Dreamland (Coney Island, 1904)

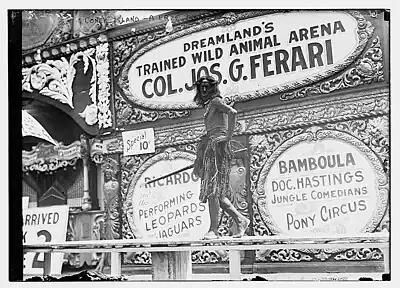
Dreamland's Trained Wild Animal Arena with Colonel Joseph Giacomo Ferari in 1911

Coney Island had reached its peak popularity by the late 1900s, when millions of people visited the neighborhood every year. Despite its many amusements, Dreamland struggled to compete with the better-managed Luna Park. As such, for the 1908 season, the park's management decided to offer free admission during weekdays; although the free-admission policy did not extend to individual rides, the policy still attracted visitors. The park opened for the season on May 23, 1908, and operated until September 20. For this season, Ellis added an auditorium with more than one thousand seats, and the park also added shows such as Freak Street, the Moroccan Jugglers, and an Old Virginia show. Following the 1908 season, Dreamland hired Wells Hawks of the New York Hippodrome to lead the publicity bureau, and they hired Gumpertz as the general manager.